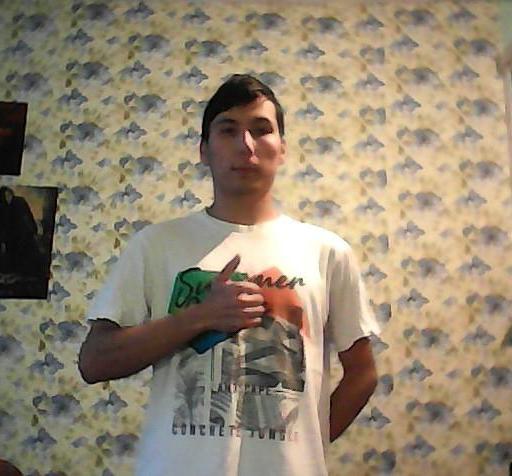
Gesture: like